SBV Vitesse

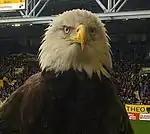
Vitesse's crest is composed of an eagle.

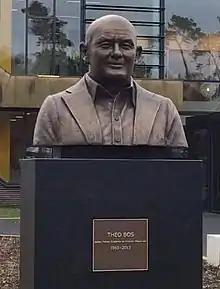
"Mister Vitesse" Theo Bos

Vitesse are well known for the American bald Eagle 'Hertog', which is released before the match and flies over the crowds.